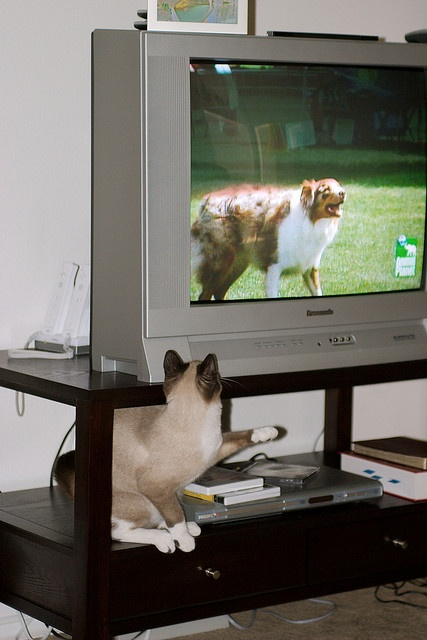
a cat ready to attack a dog on tv
Cat  sitting on entertainment center base watching Lassie on TV.
a cat is sitting on a table looking at a dog thats on tv
A cat sitting under a TV watching a dog on screen.
A siamese cat standing underneath TV watching a dog.